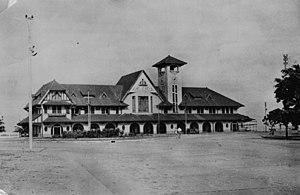
La Gare de Pointe Noire en 1947
La gare de Pointe-Noire est une gare ferroviaire congolaise de la ligne de Pointe-Noire à Brazzaville. Elle constitue avec la gare de Brazzaville, l'un des deux terminus de cette ligne au bord de l'océan Atlantique, dans le département de Pointe-Noire.
Pointe-Noire est la capitale économique de la République du Congo, située à l’extrême sud du pays. Sise à l'ouest de l'Afrique, sur la façade atlantique, la ville constitue le débouché naturel d'un axe de communication prépondérant entre l’Afrique centrale et les eaux internationales ; à ce titre, elle représente pour la République du Congo un poumon économique alimenté par l'activité du terminal pétrolier de Djeno et de son port en eau profonde.